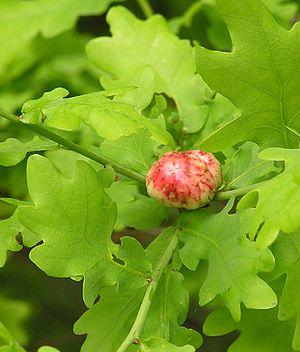
Galle pomme de chêne
Une galle, appelée scientifiquement cécidie est une excroissance tumorale structurée produite sur les tiges, feuilles, racines ou fruits de certains végétaux, et qui se développe autour des parasites de la plante qui peuvent être des animaux, des champignons, des nématodes des bactéries, plus rarement d'autres plantes. Ces parasites sont dits galligènes ou cécidogènes. Certains parasites sont dits gallicoles, qu'ils soient cécidogènes ou non.